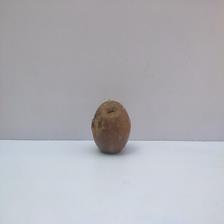
Size: Spoiled